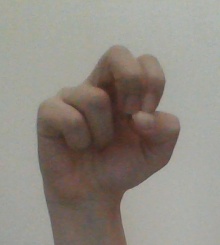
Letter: gaaf